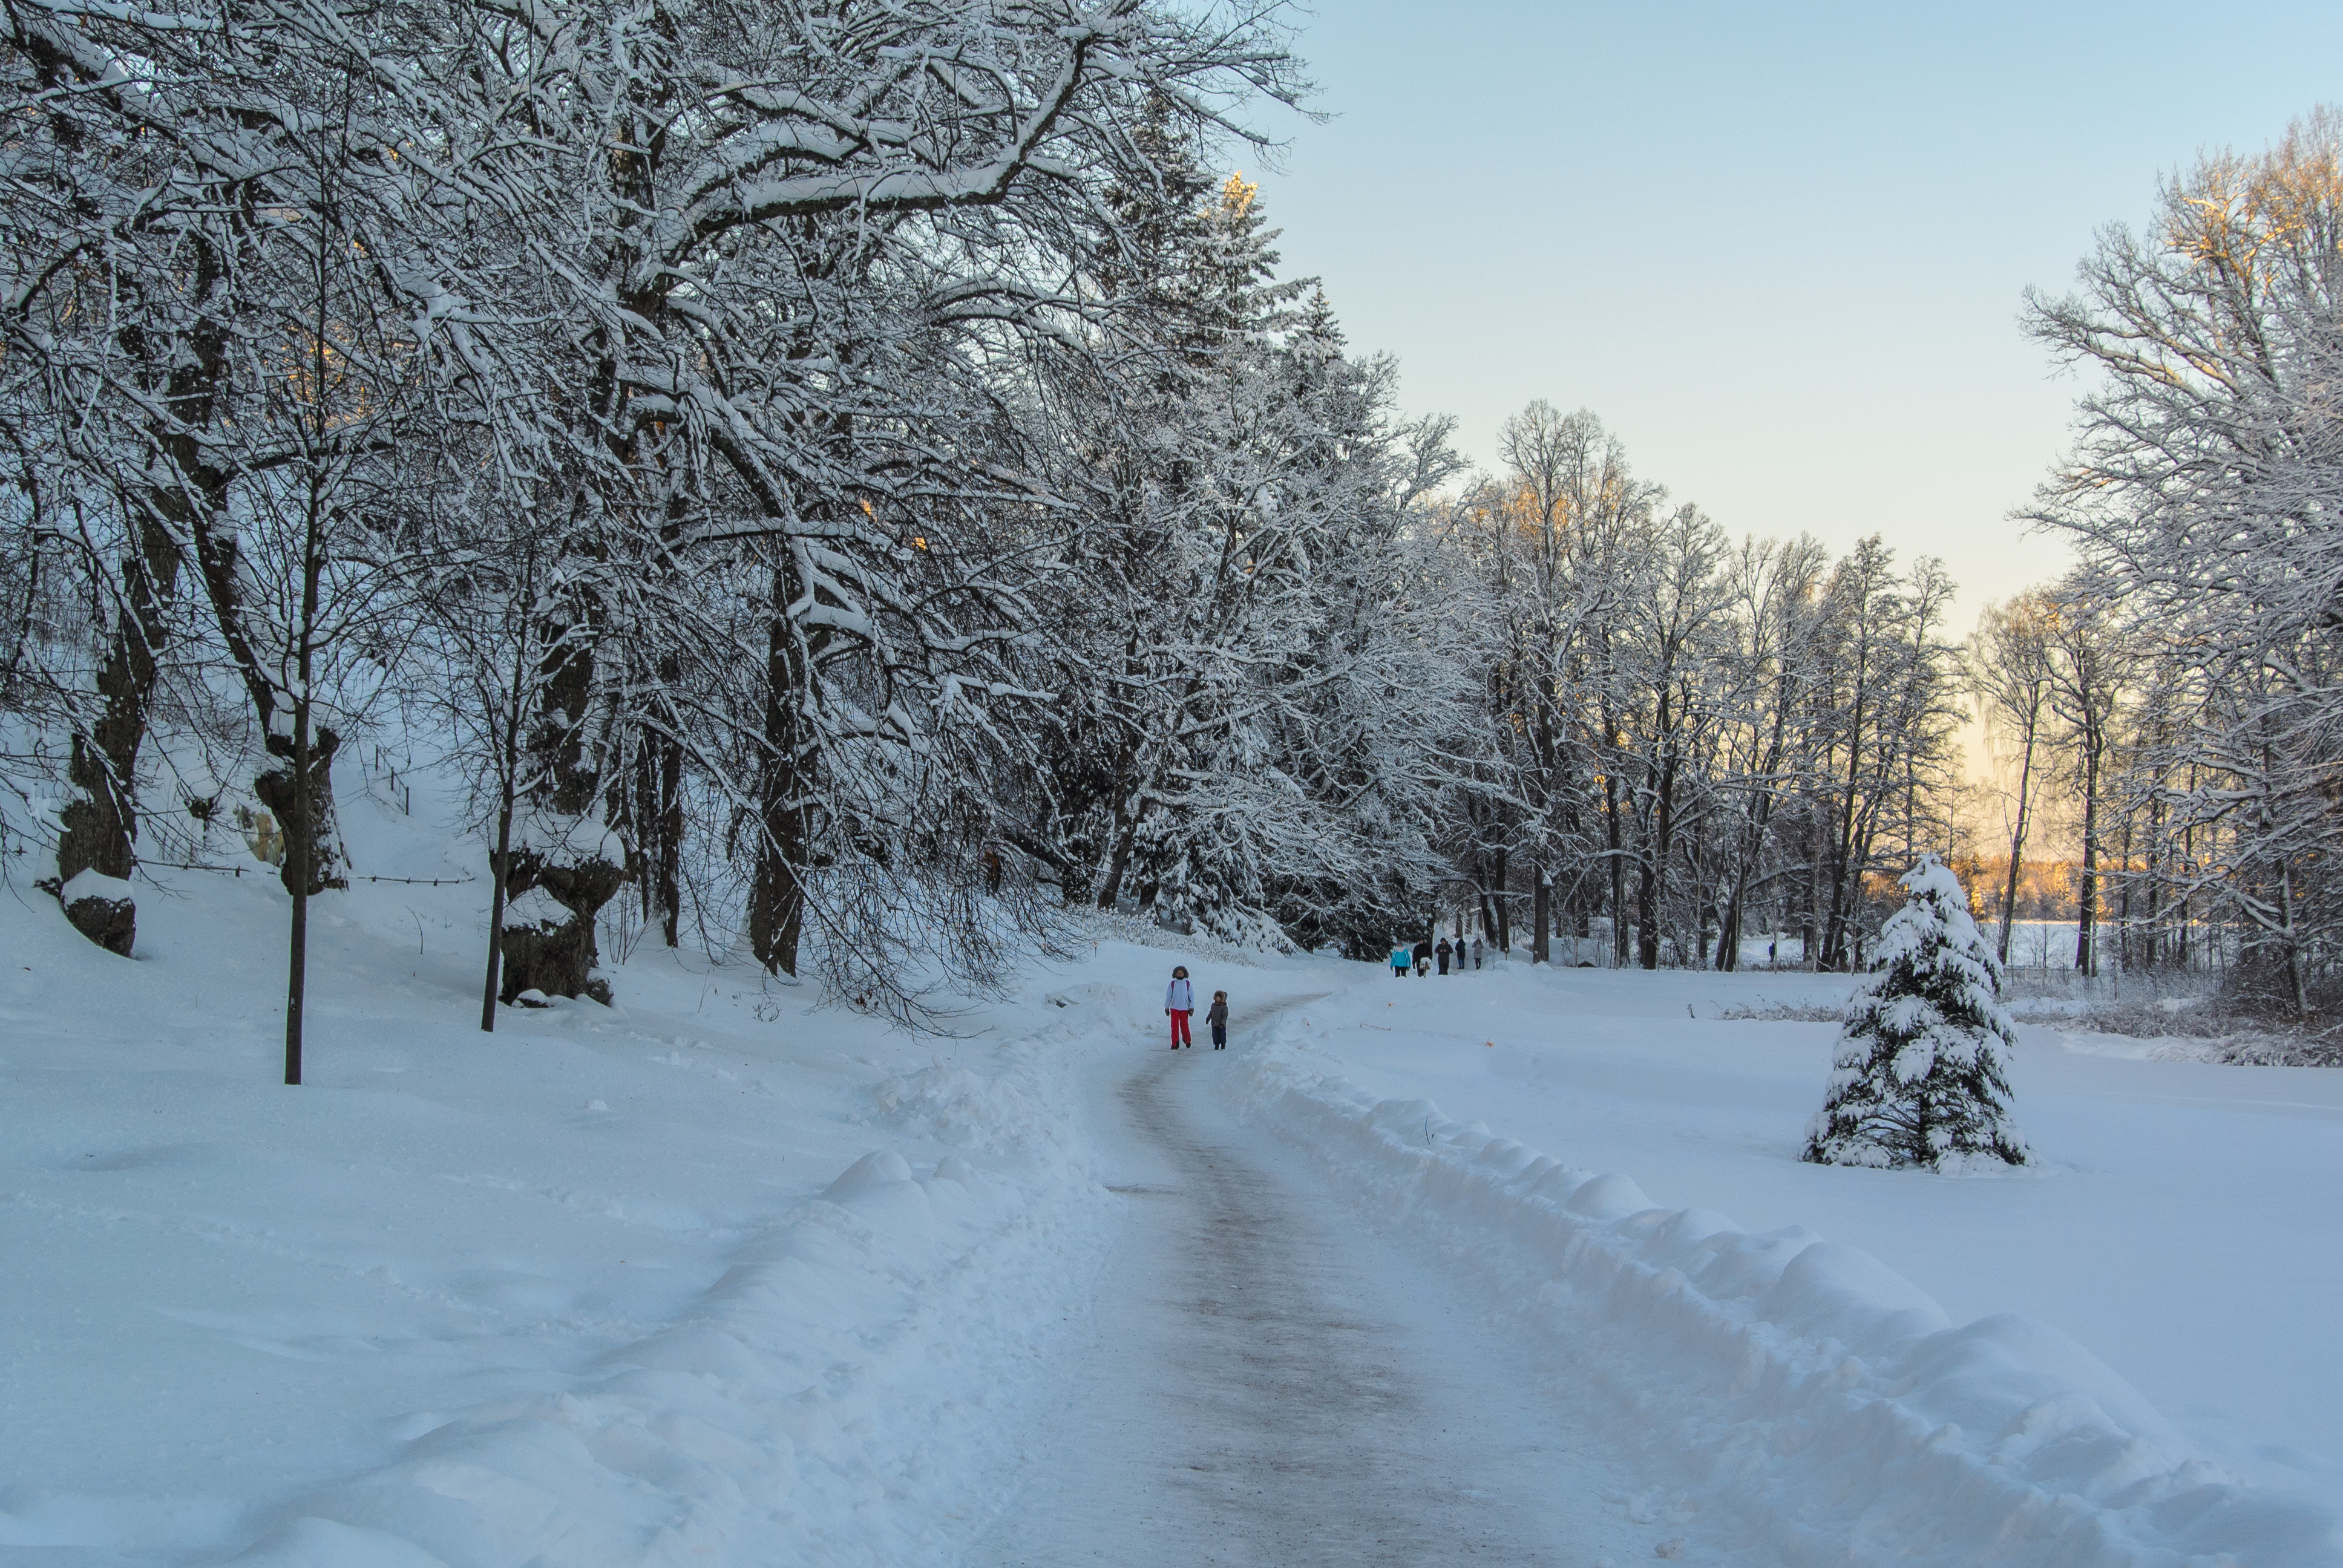
images, sky, snow, slope, tree, natural landscape, twig, landscape, freezing, forest, geological phenomenon, road, winter, recreation, event, cloud, frost, larch, conifer, piste, spruce fir forest, woodland, precipitation, grove, evergreen, fir, pine, tire, pine family, evening, winter storm, trail, Northern hardwood forest, ice